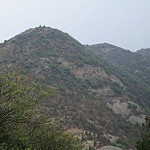
Scene: Outdoor